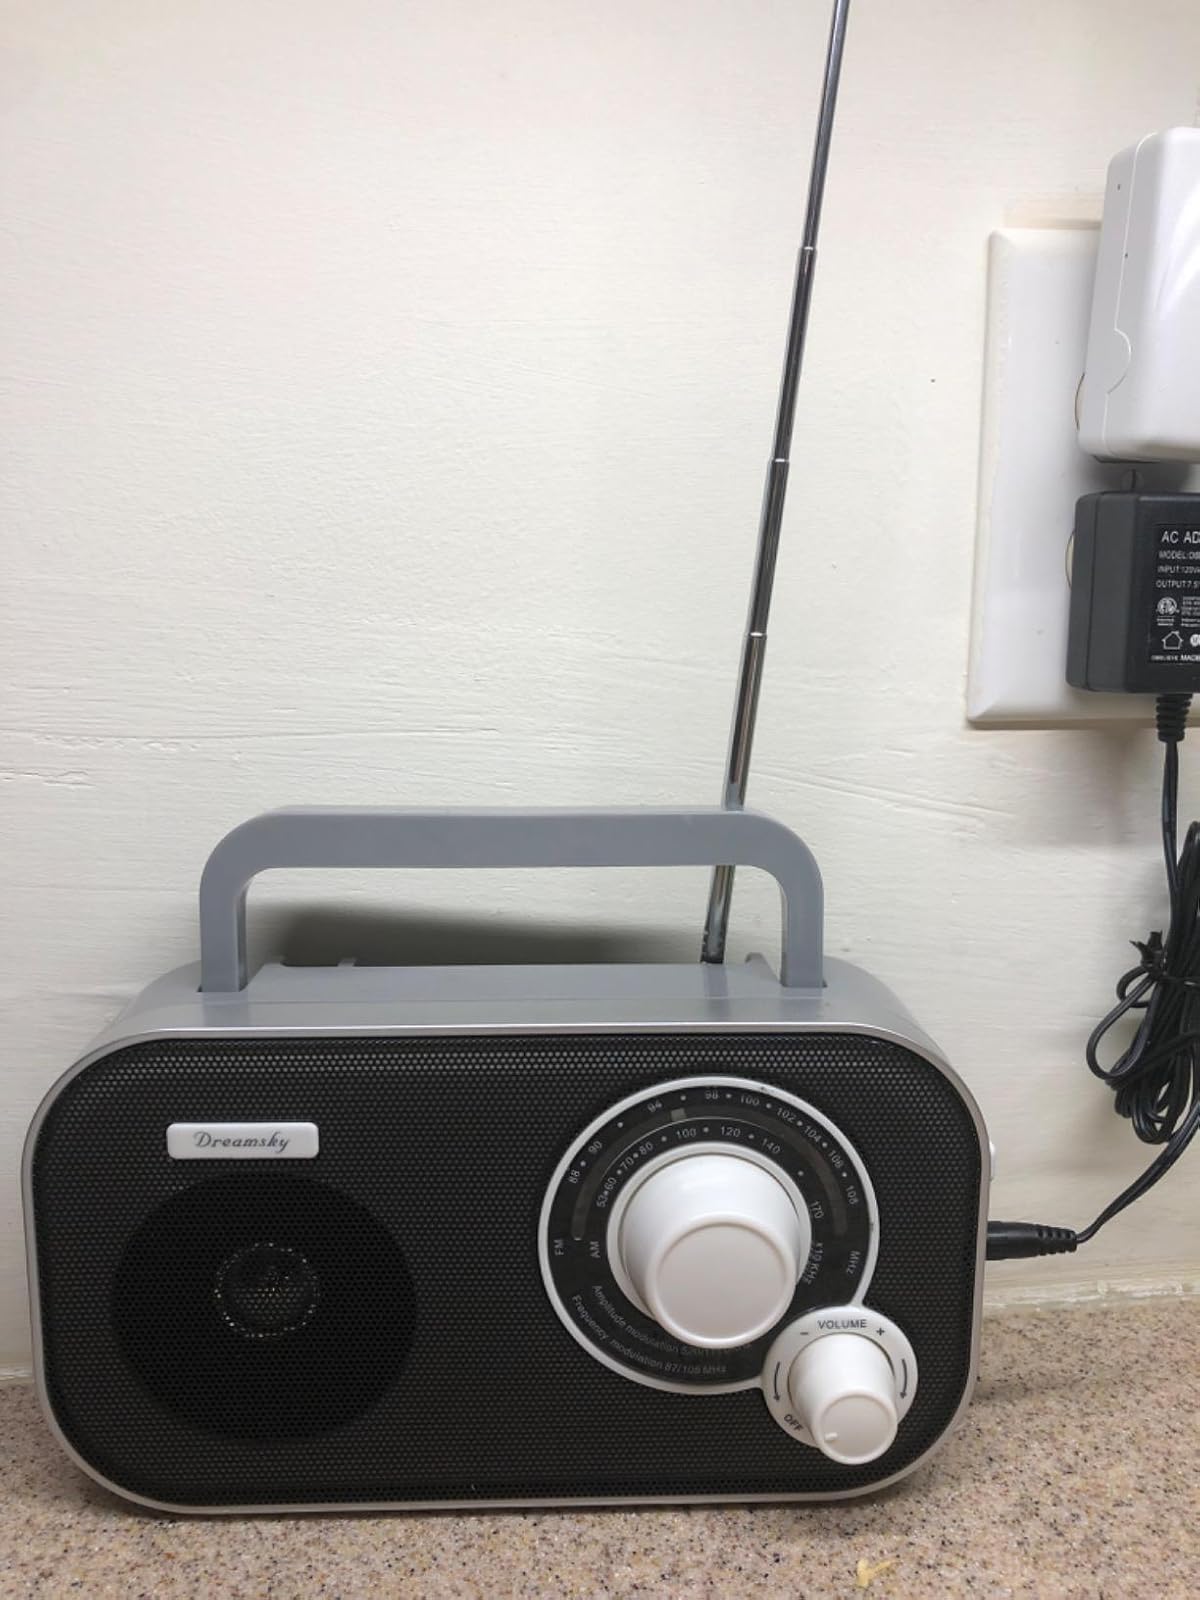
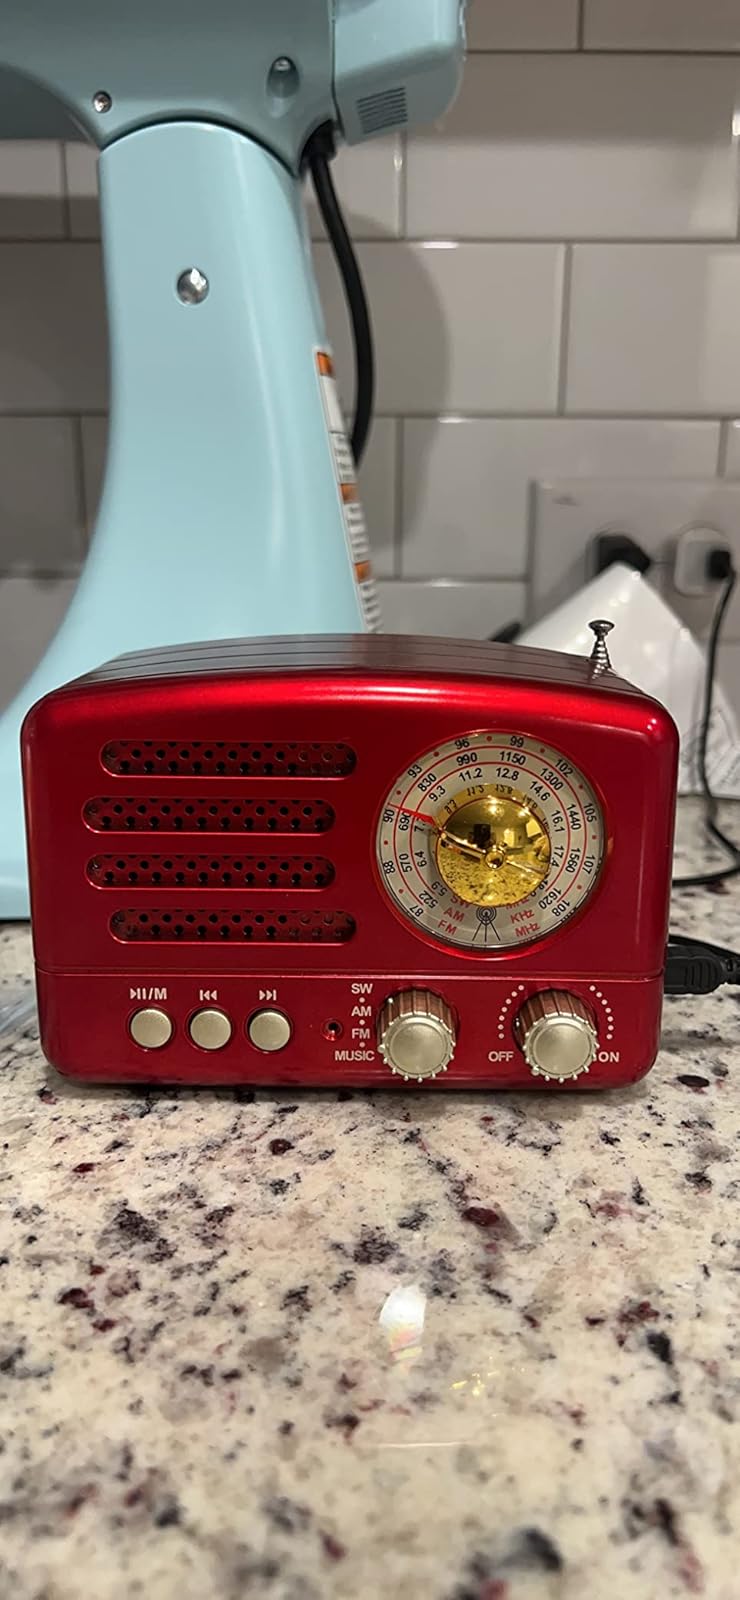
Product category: radio
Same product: no